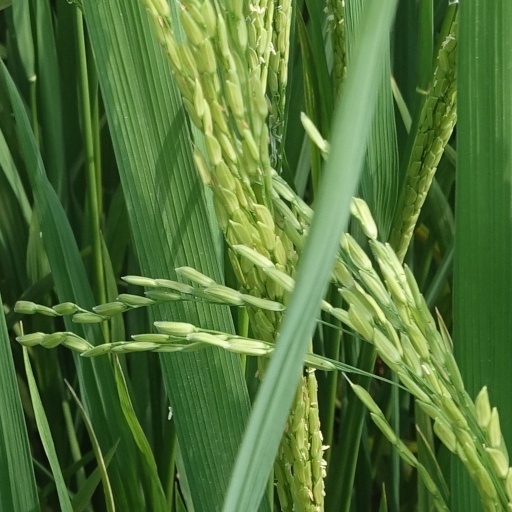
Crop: rice